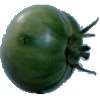
Label: Tomato not Ripened 1